Special Correspondents

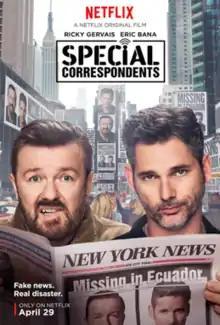
Official poster

Special Correspondents is a 2016 satirical comedy film written, directed by and starring Ricky Gervais. The film stars Gervais, Eric Bana, Vera Farmiga, Kelly Macdonald, Kevin Pollak, Benjamin Bratt, America Ferrera and Raúl Castillo. The film had its world premiere at the Tribeca Film Festival on 22 April 2016 and was released worldwide by Netflix on 29 April 2016. The film follows two radio journalists who concoct a scheme to fake their kidnappings in South America.